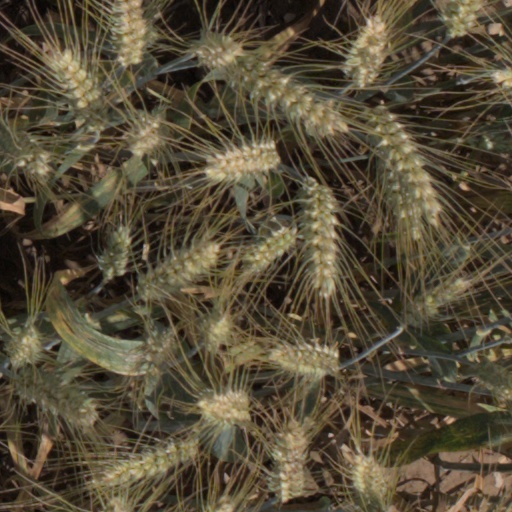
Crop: wheat